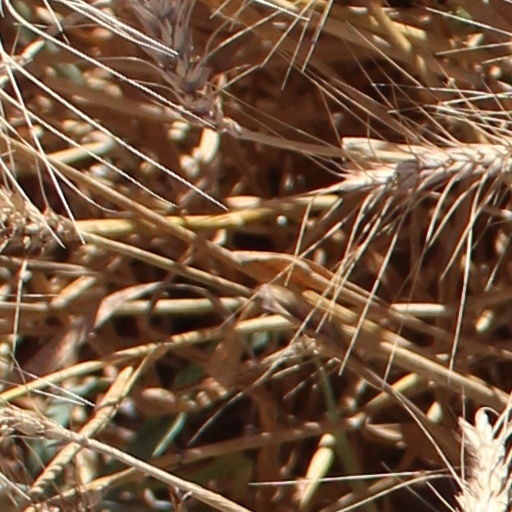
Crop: wheat